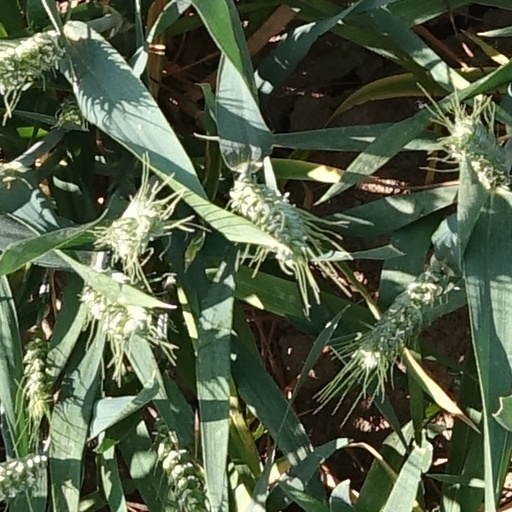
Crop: wheat